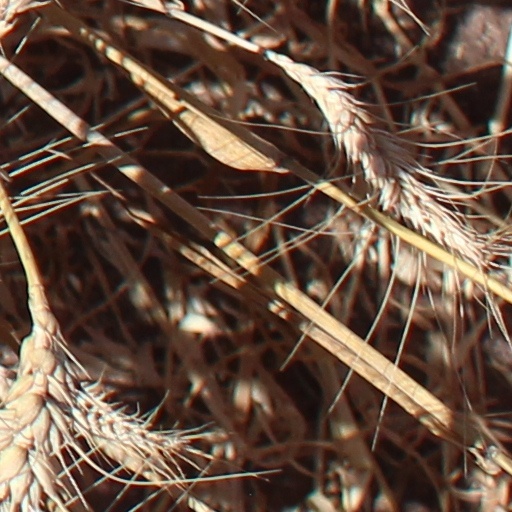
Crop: wheat